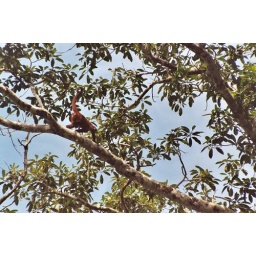
spider monkey in tree 2